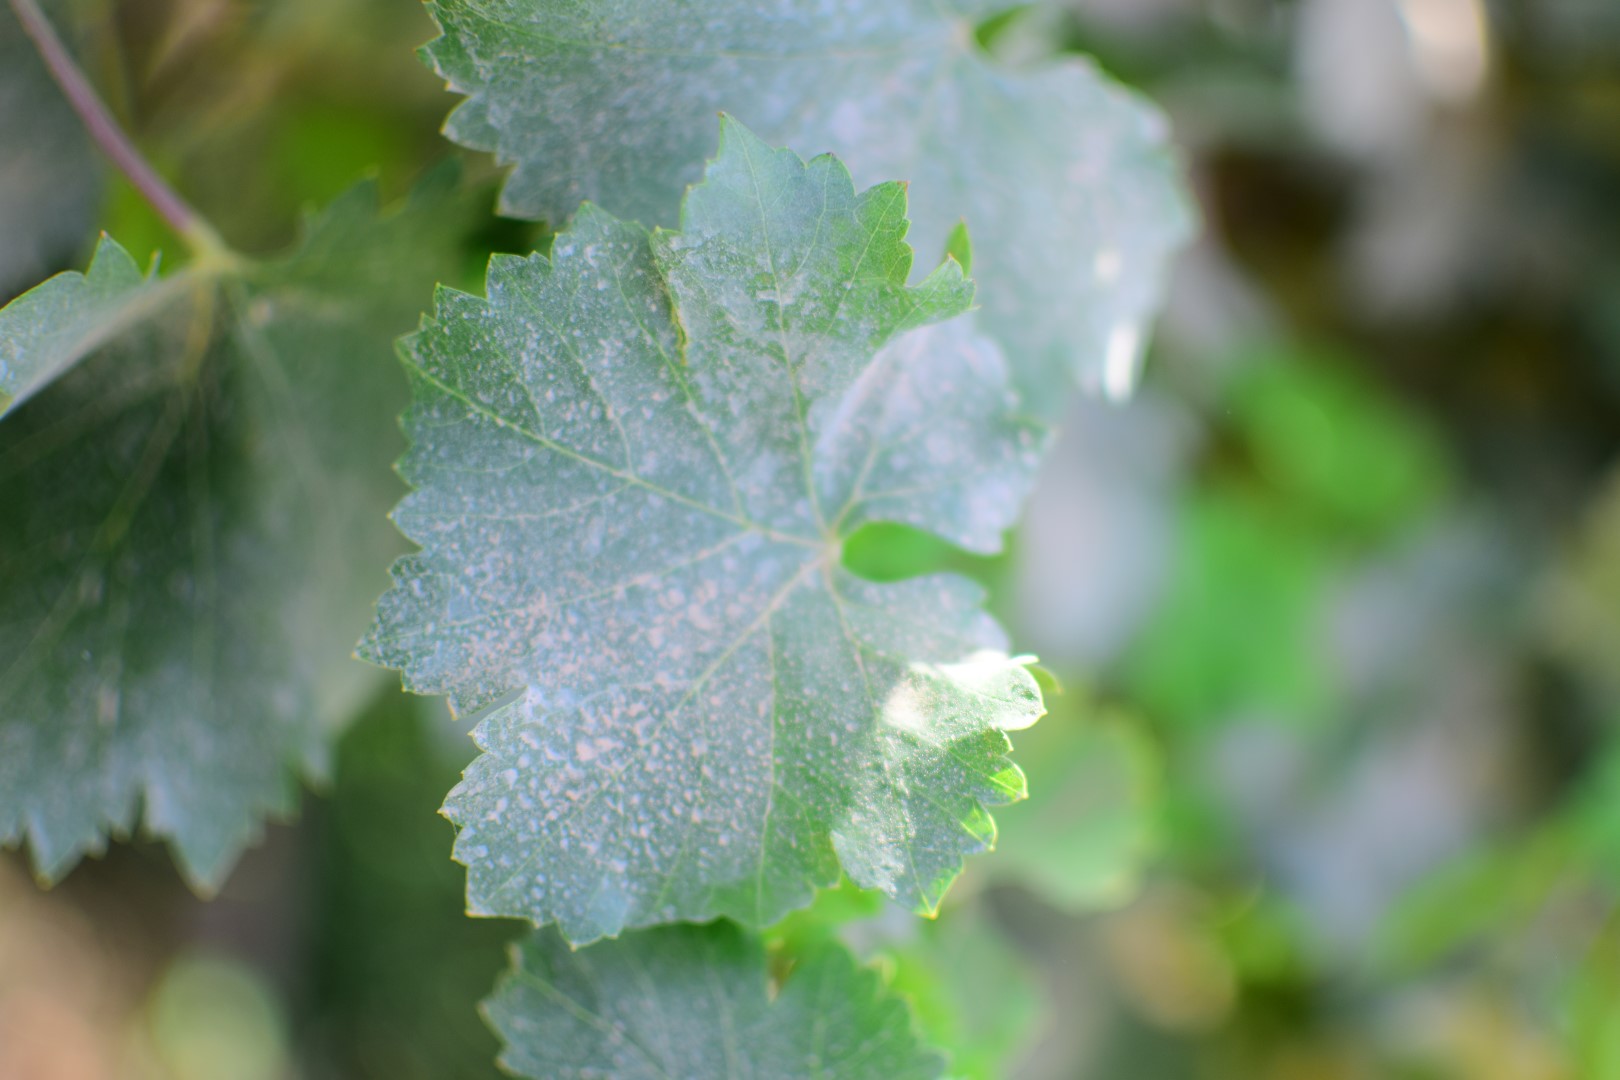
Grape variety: Shdah